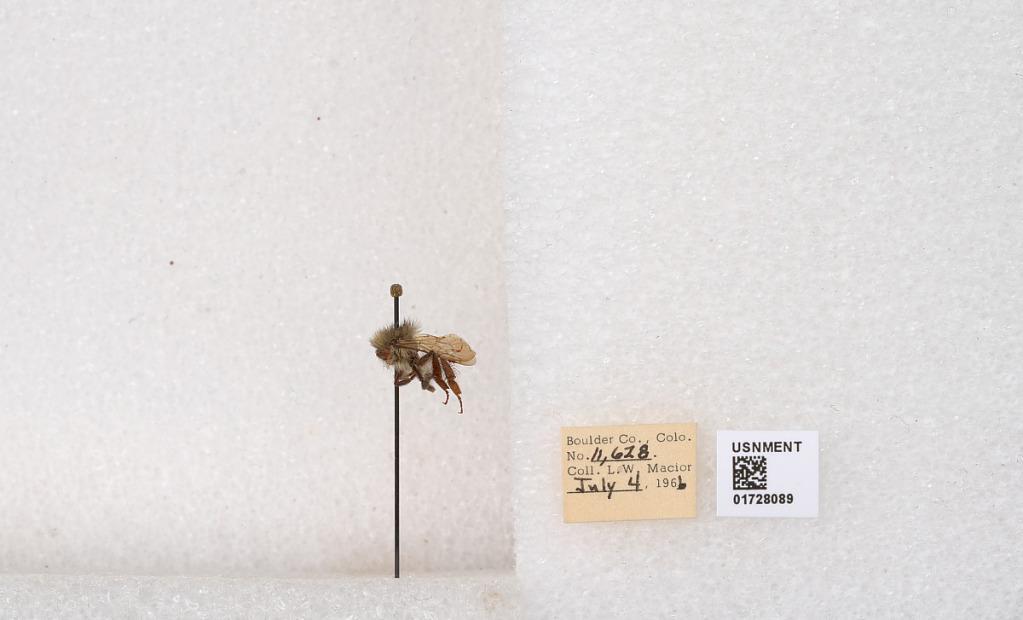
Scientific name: Bombus flavifrons Cresson
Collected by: L. Macior
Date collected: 1966-7-4
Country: United States
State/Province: Colorado
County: Boulder
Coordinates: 40.0925, -105.358